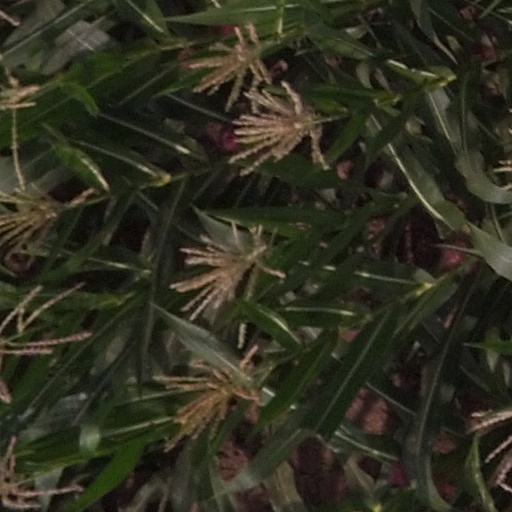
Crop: maize; corn